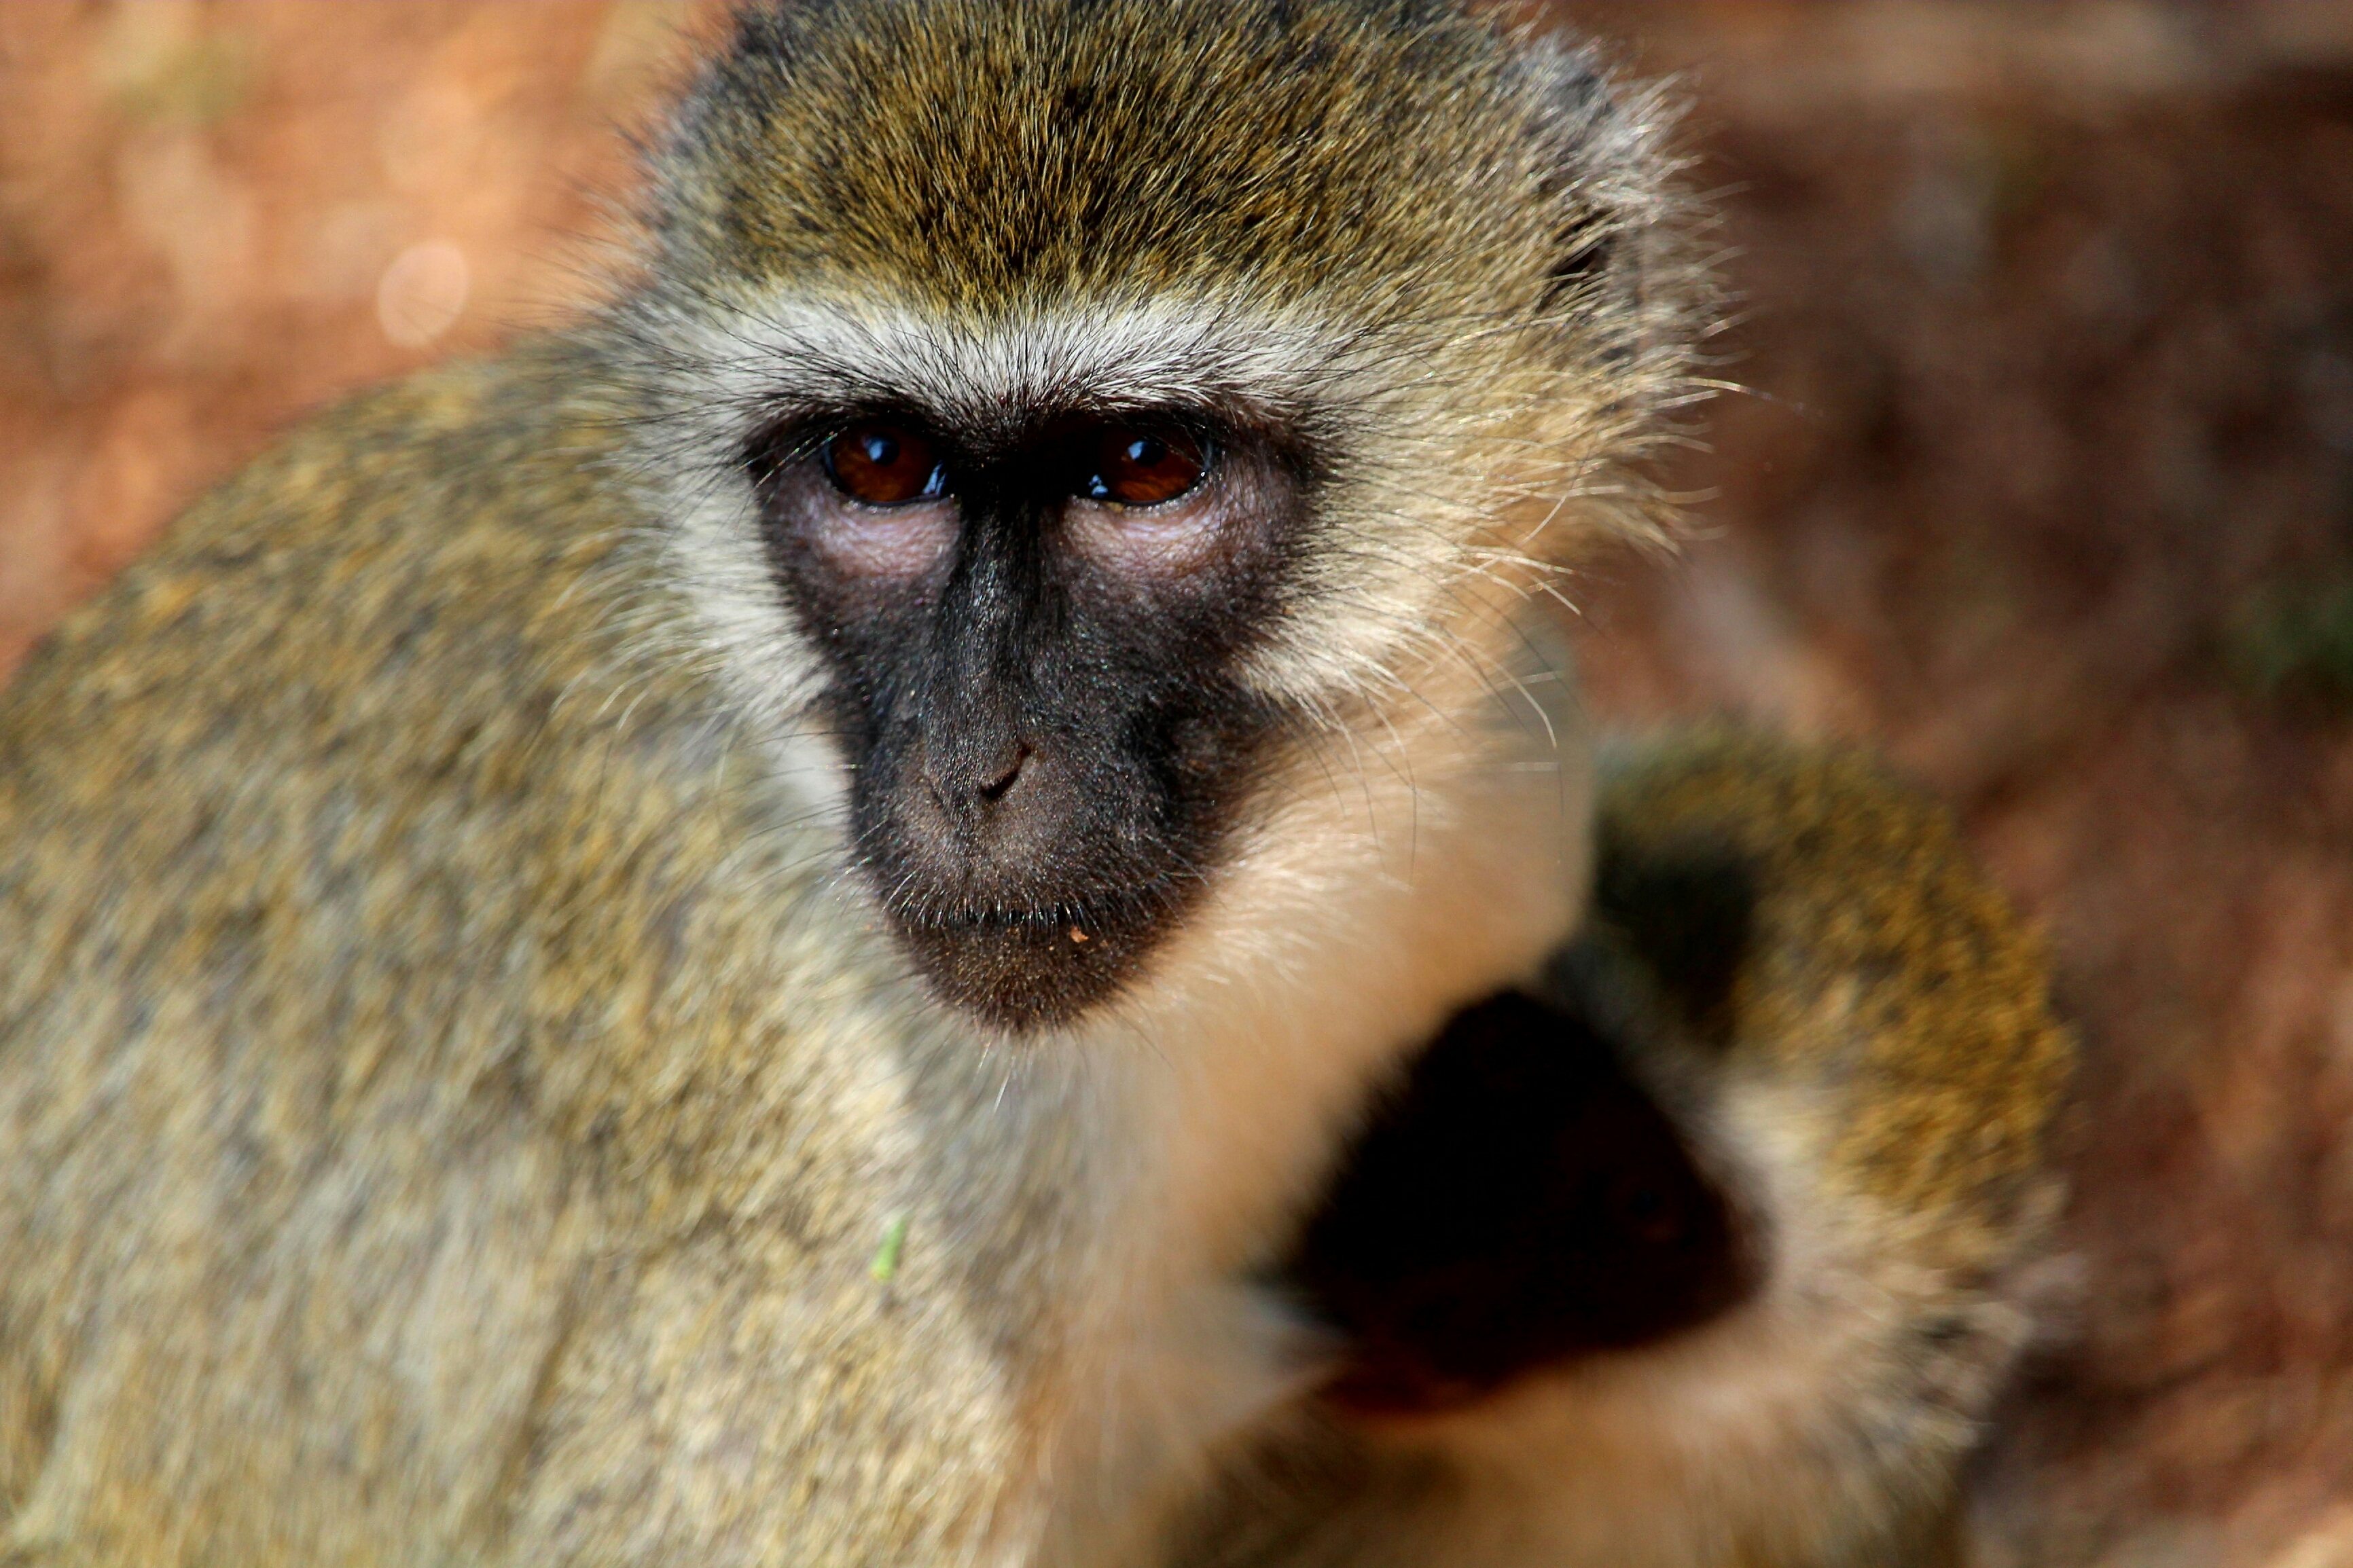
wildlife, africa, mammal, monkey, fauna, primate, vertebrate, safari, macaque, old world monkey, new world monkey